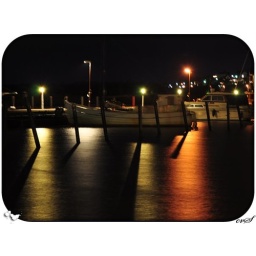
I Do like the Shadows in the water and different colors. Someone asked what the ground was made of...